Highlands controversy of Northwest Scotland

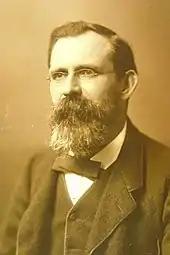
Lapworth, about 1880

At this time the Geological Society's members were academic geologists and amateurs, some of them becoming very knowledgeable and well respected. There were often differences of approach and opinion between, on the one hand, members of the Society and, on the other, senior spokesmen and managers of the "professionals" employed in the Geological Survey who carried out most of the actual fieldwork. The Survey's directors considered themselves better informed than amateurs and academics (who they regarded also as amateurs). From around 1878 papers by members of the Society started to appear, sometimes supporting Nicol and at other times just drawing attention to the inconsistencies in both contemporary theories and the incompatibility of the various field observations.